William Carter (Tasmanian politician)

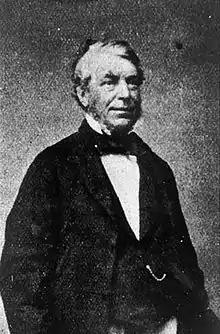
Photograph of William Carter, 1860

William Carter (1796 – 8 July 1878) was the first Mayor of Hobart.